Arthur Dooley

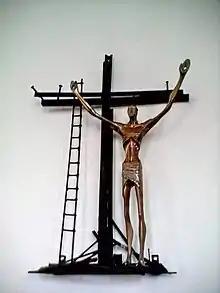
"Christ Resurrected" in St Andrew and St Cuthbert Church, Kirkcudbright

Born in the Dingle area of Liverpool, after leaving school at 14, Dooley began work as a welder at the Cammell Laird shipyard in Birkenhead. In 1945, Dooley enlisted in the Irish Guards and became a piper in the regiment's band. He served in Mandatory Palestine during the Palestine Emergency. Appalled by the treatment of Palestinians, he deserted his post to help them after the government decided to withdraw. During the civil war in Palestine, Dooley stole a tank and gave it to the Palestinians. He later turned himself in and served one year of a three-year sentence for desertion. After leaving the army, Dooley worked as a cleaner at Saint Martin's School of Art in London and enrolled in a drawing class at the Whitechapel Art Gallery. He became a student at St Martin's in 1953. Dooley had his first exhibition at the Gallery of the same name in 1962. Having decided he wanted to be a sculptor, he left London for Liverpool and set up a tiny studio; to support himself financially, he worked in the Dunlop Rubber Factory at Speke. In 1956, he set up a studio in Slater Street where he began to sculpt in earnest. An early notable work was the "Fifteen Stations of the Cross" in St Mary's RC Church, Leyland.